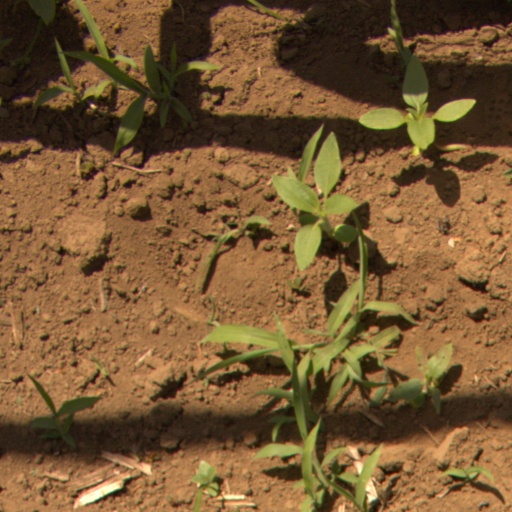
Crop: Jerusalem artichoke